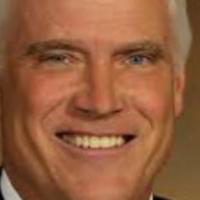
Age group: age 56-65